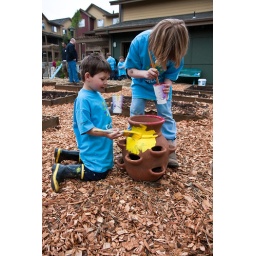
Children paint a flower pot in the community garden area (____ and Rebecca Burton)